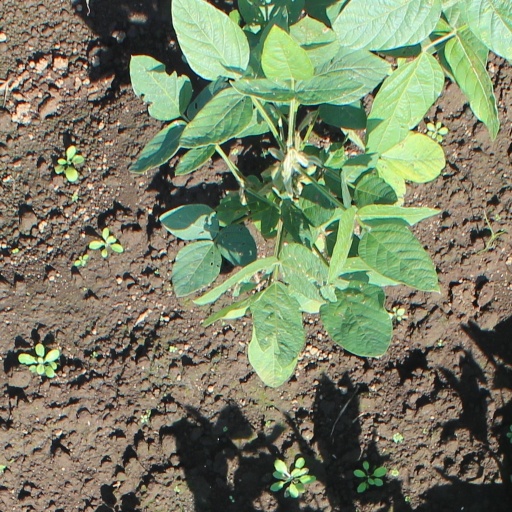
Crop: soybean